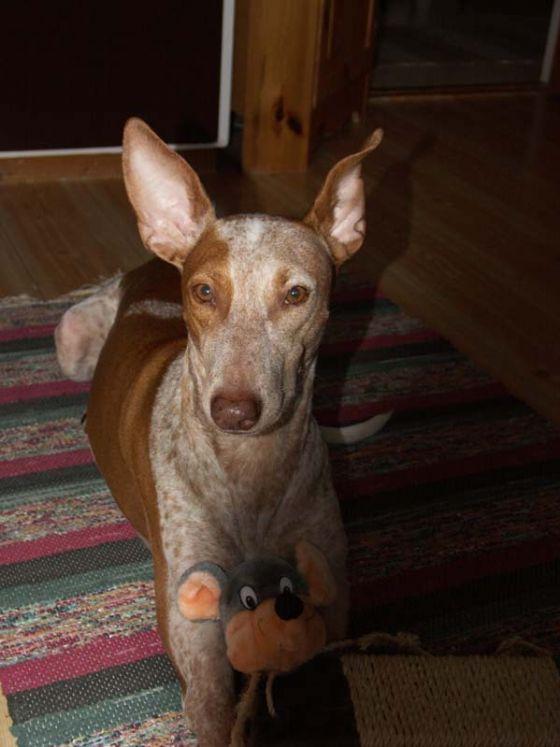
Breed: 210-n000006-Ibizan_hound